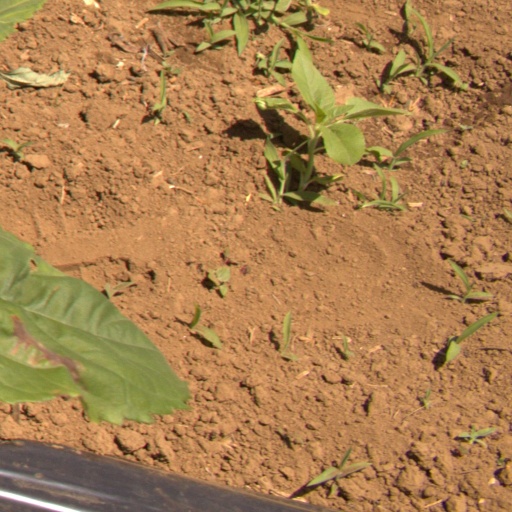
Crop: Jerusalem artichoke